Haus zum Sessel

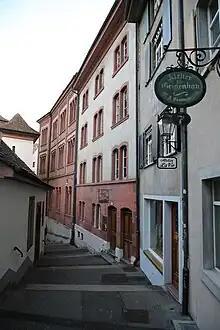
A view of Totengässlein with the "Haus zum Sessel" in reddish colors.

The Haus zum Sessel at Totengässlein 3 in Basel, Switzerland, was the site of the printing press of Johann Amerbach and his successor Johann Froben.